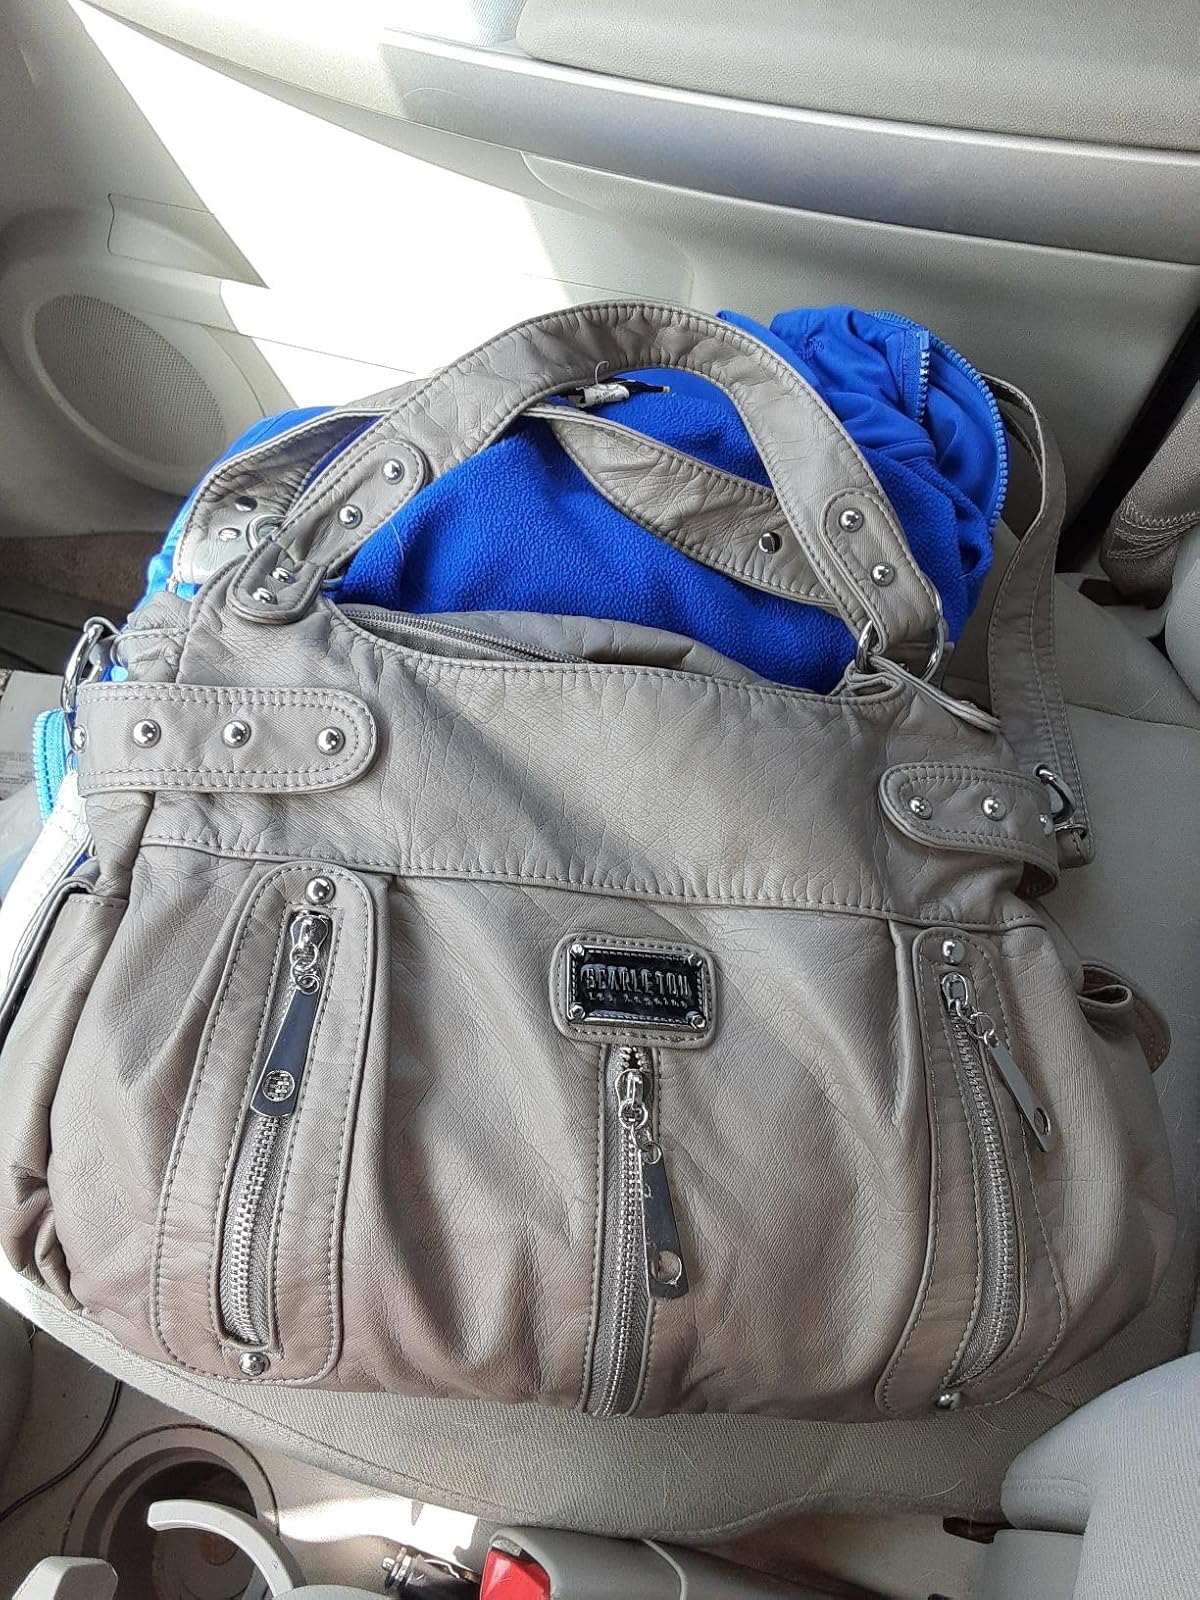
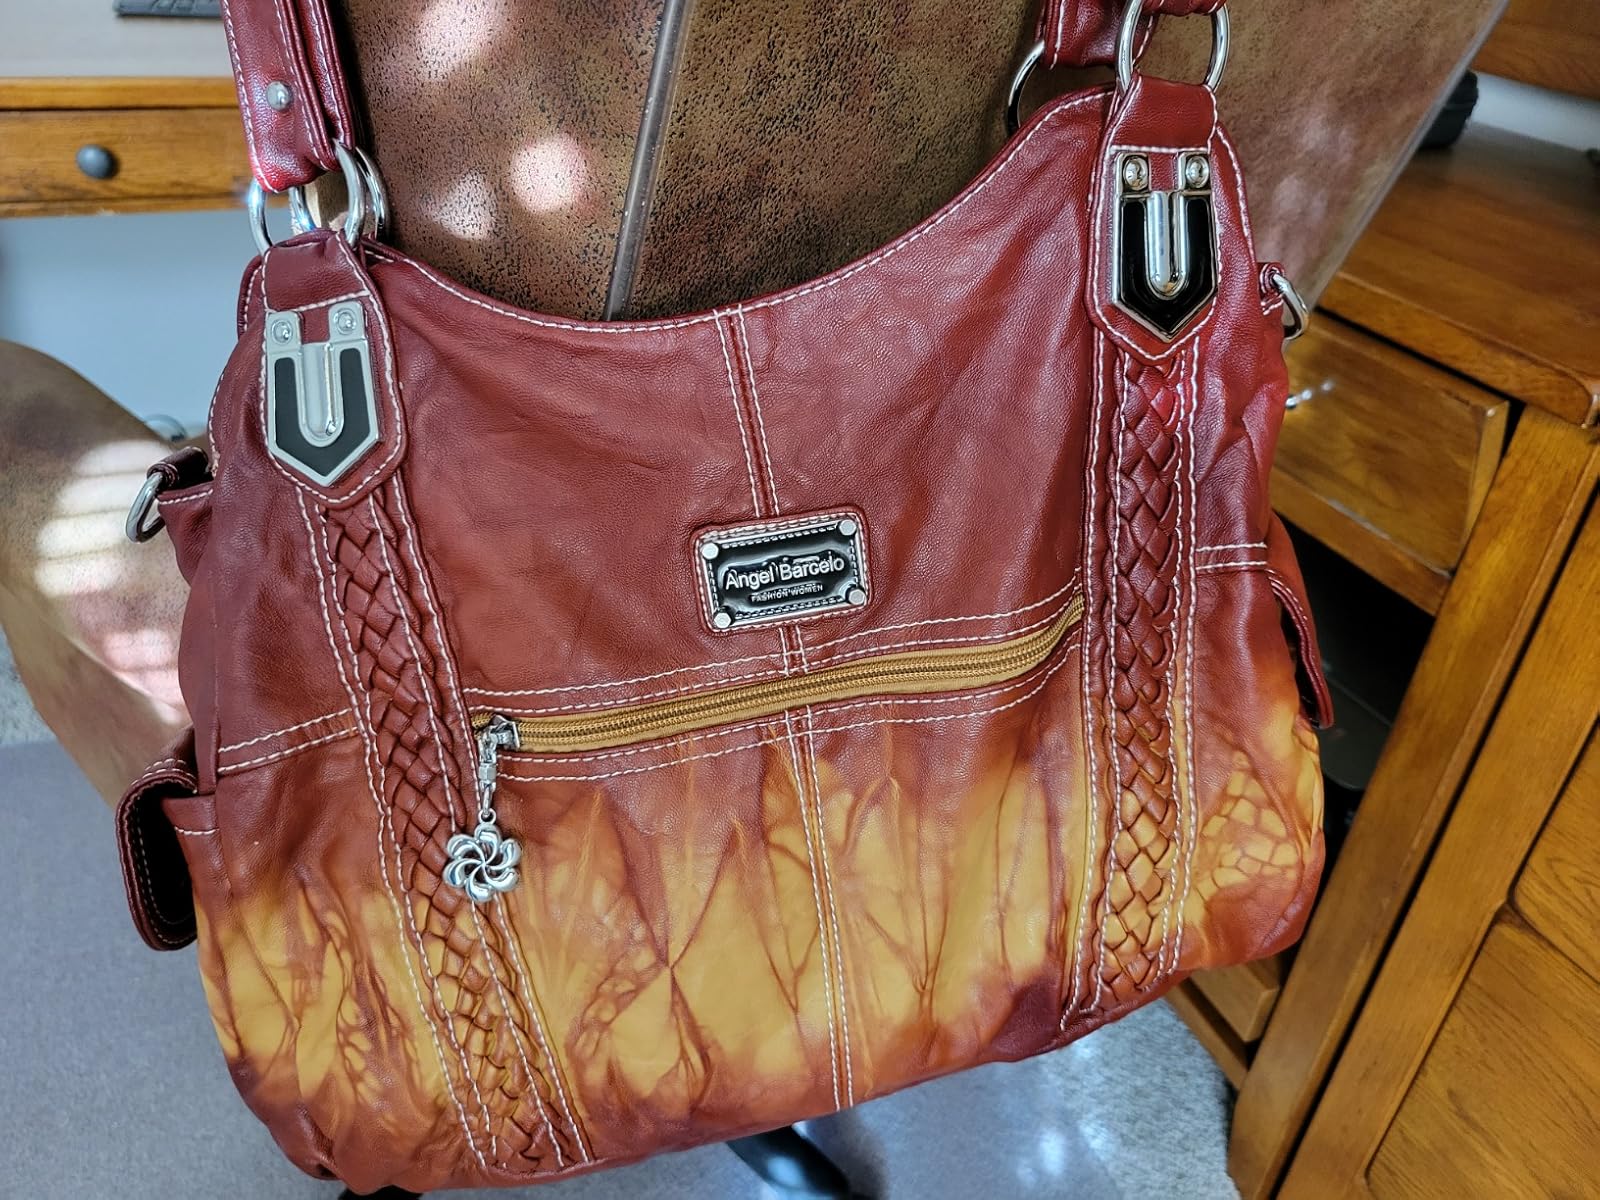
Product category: accessories_handbag
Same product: no